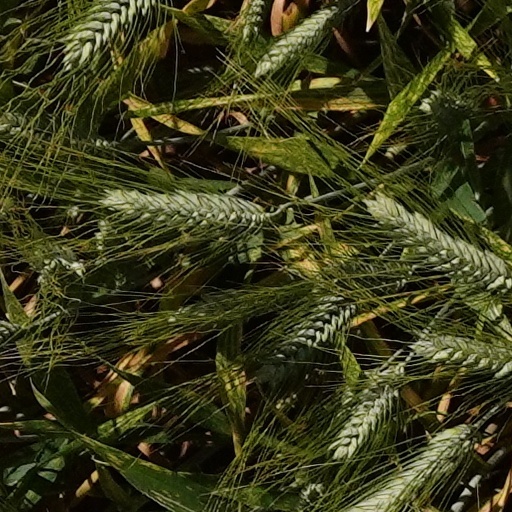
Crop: wheat